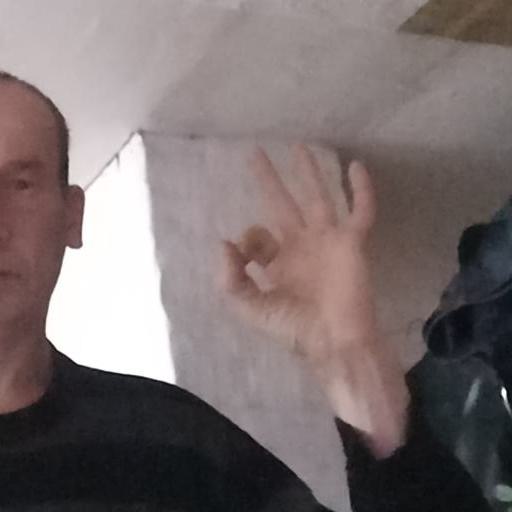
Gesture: ok